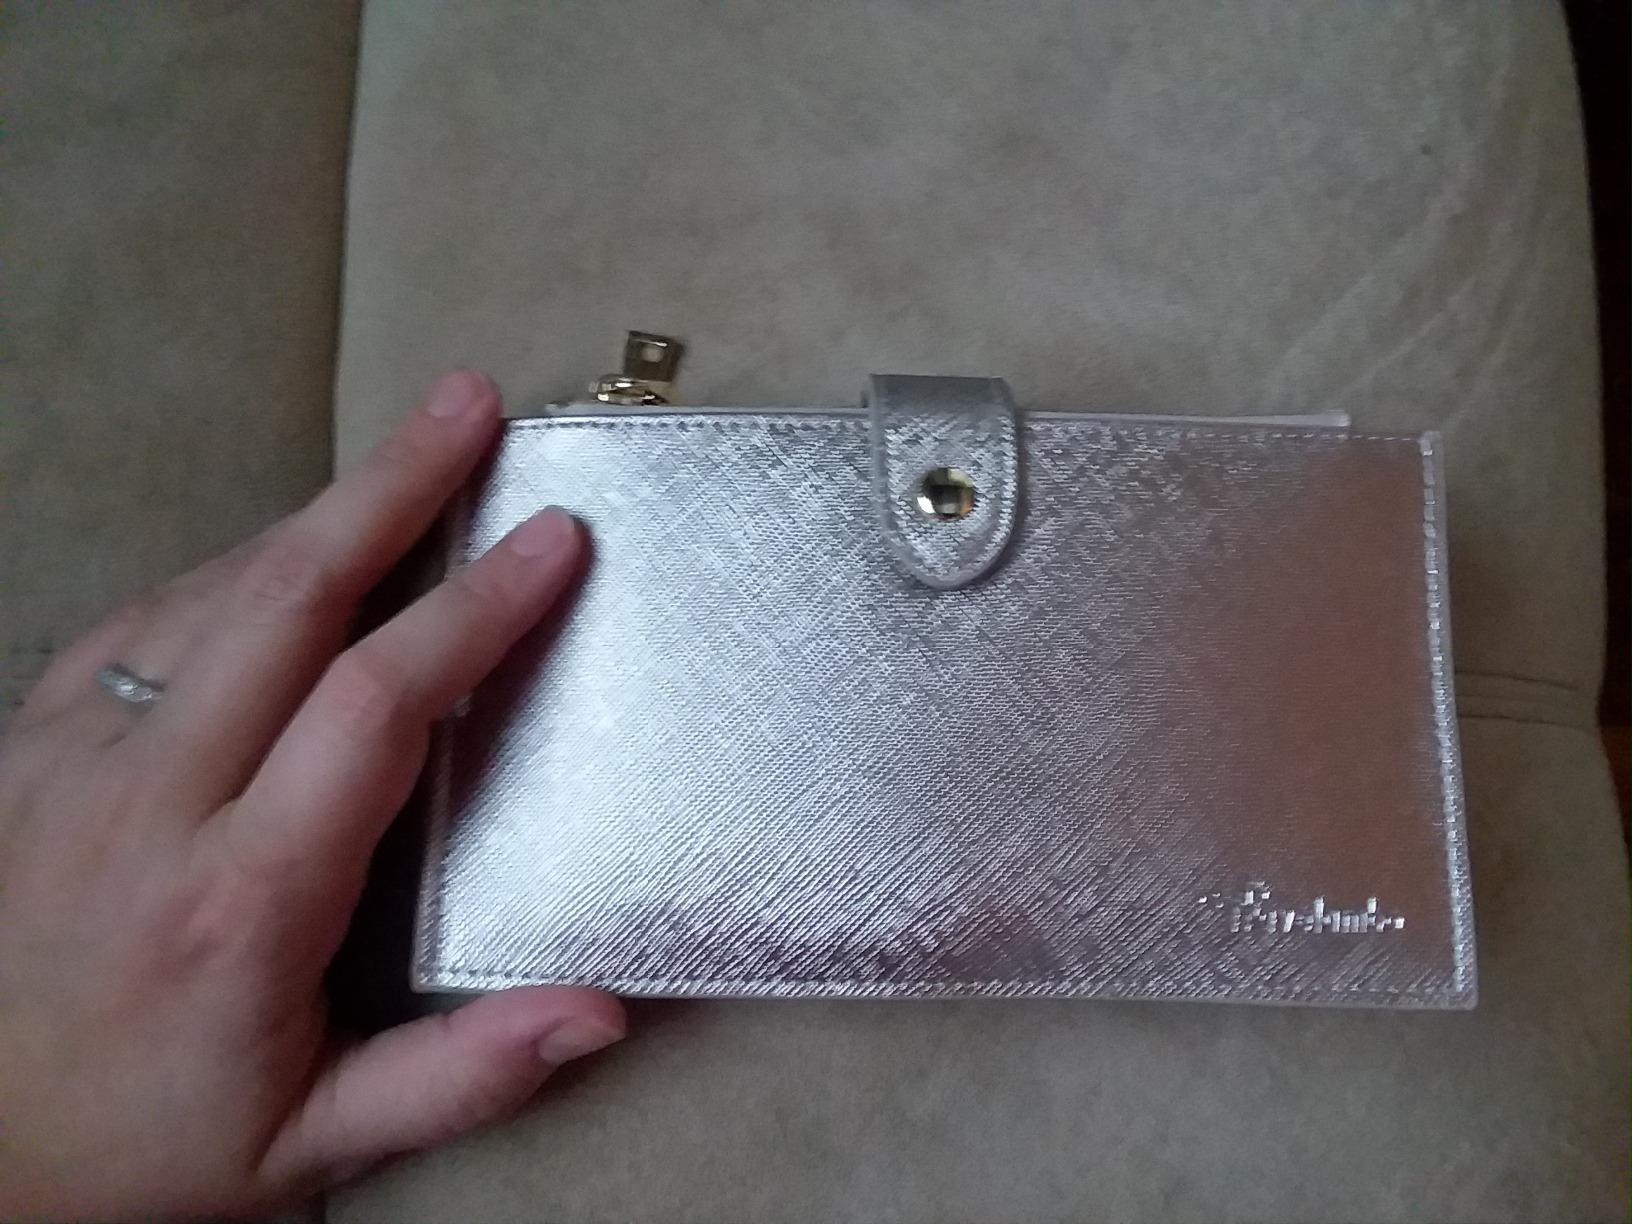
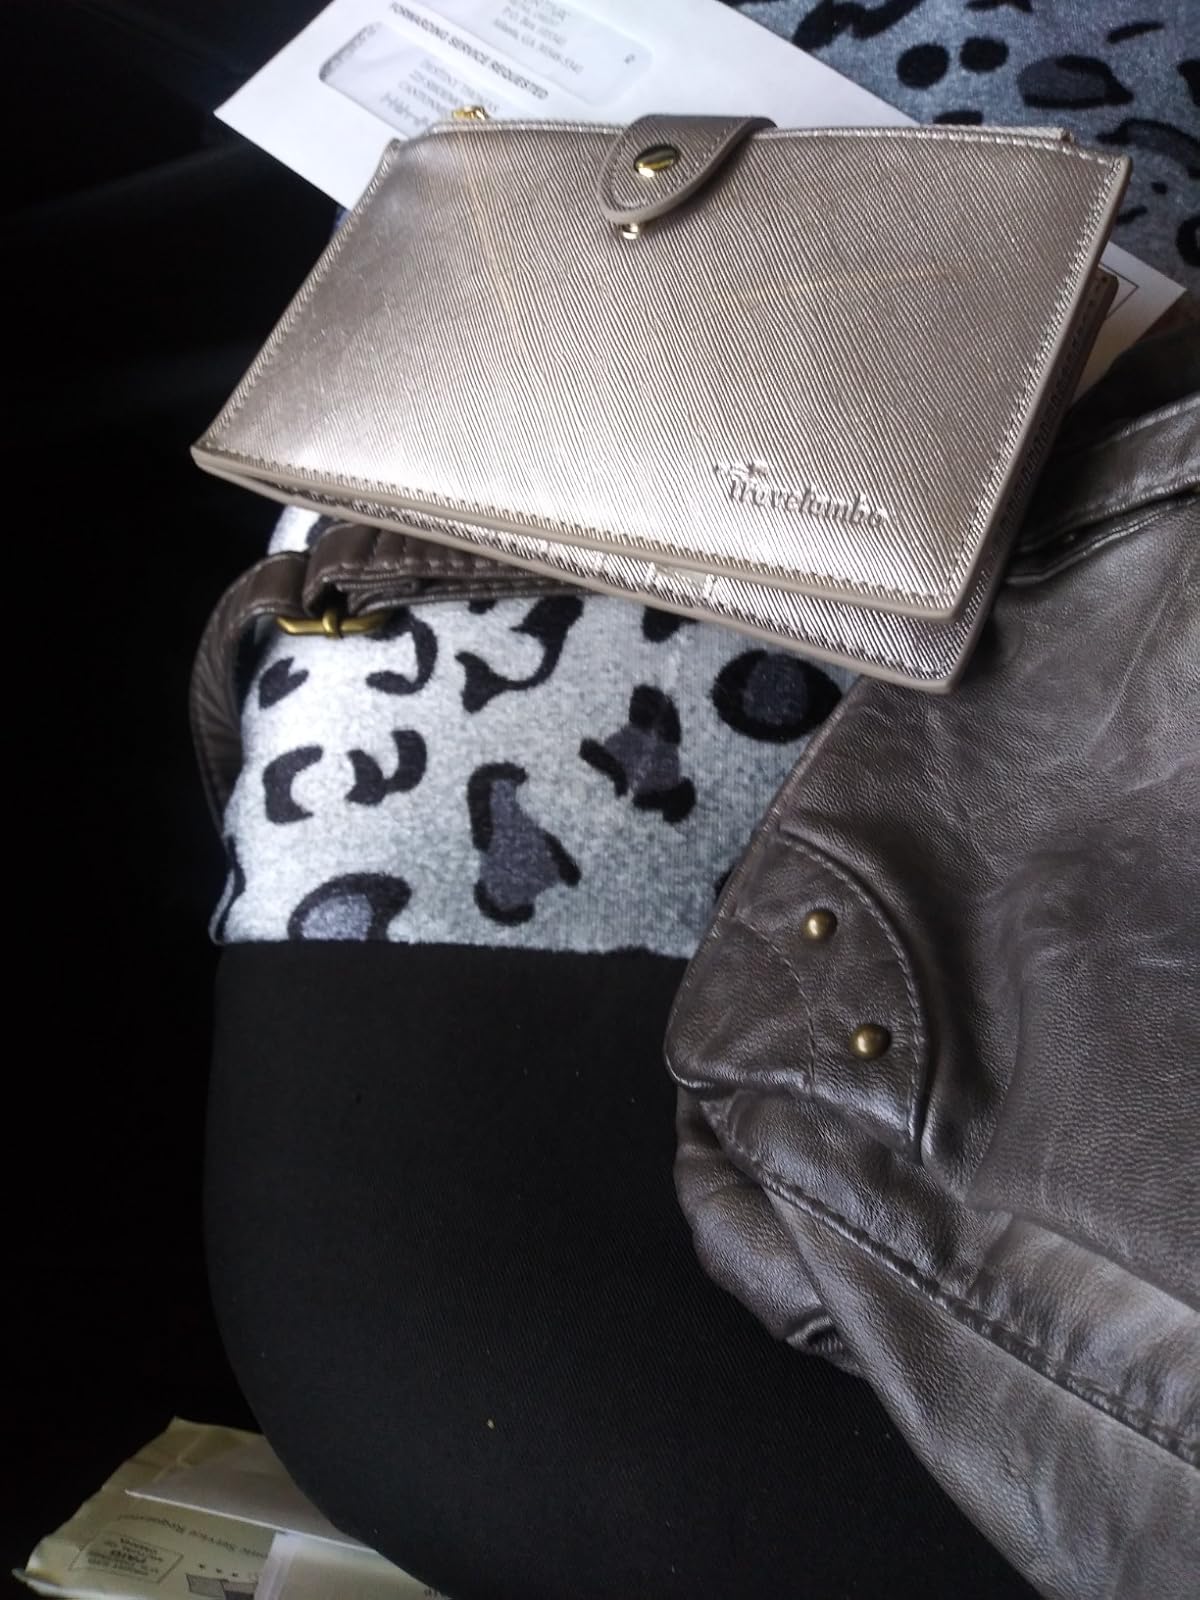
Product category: accessories_wallet
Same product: yes